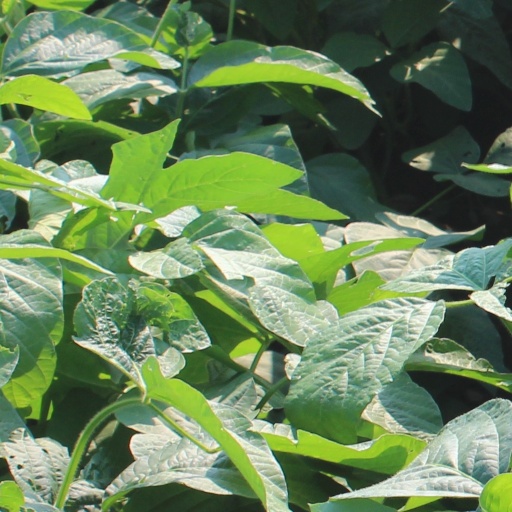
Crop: soybean